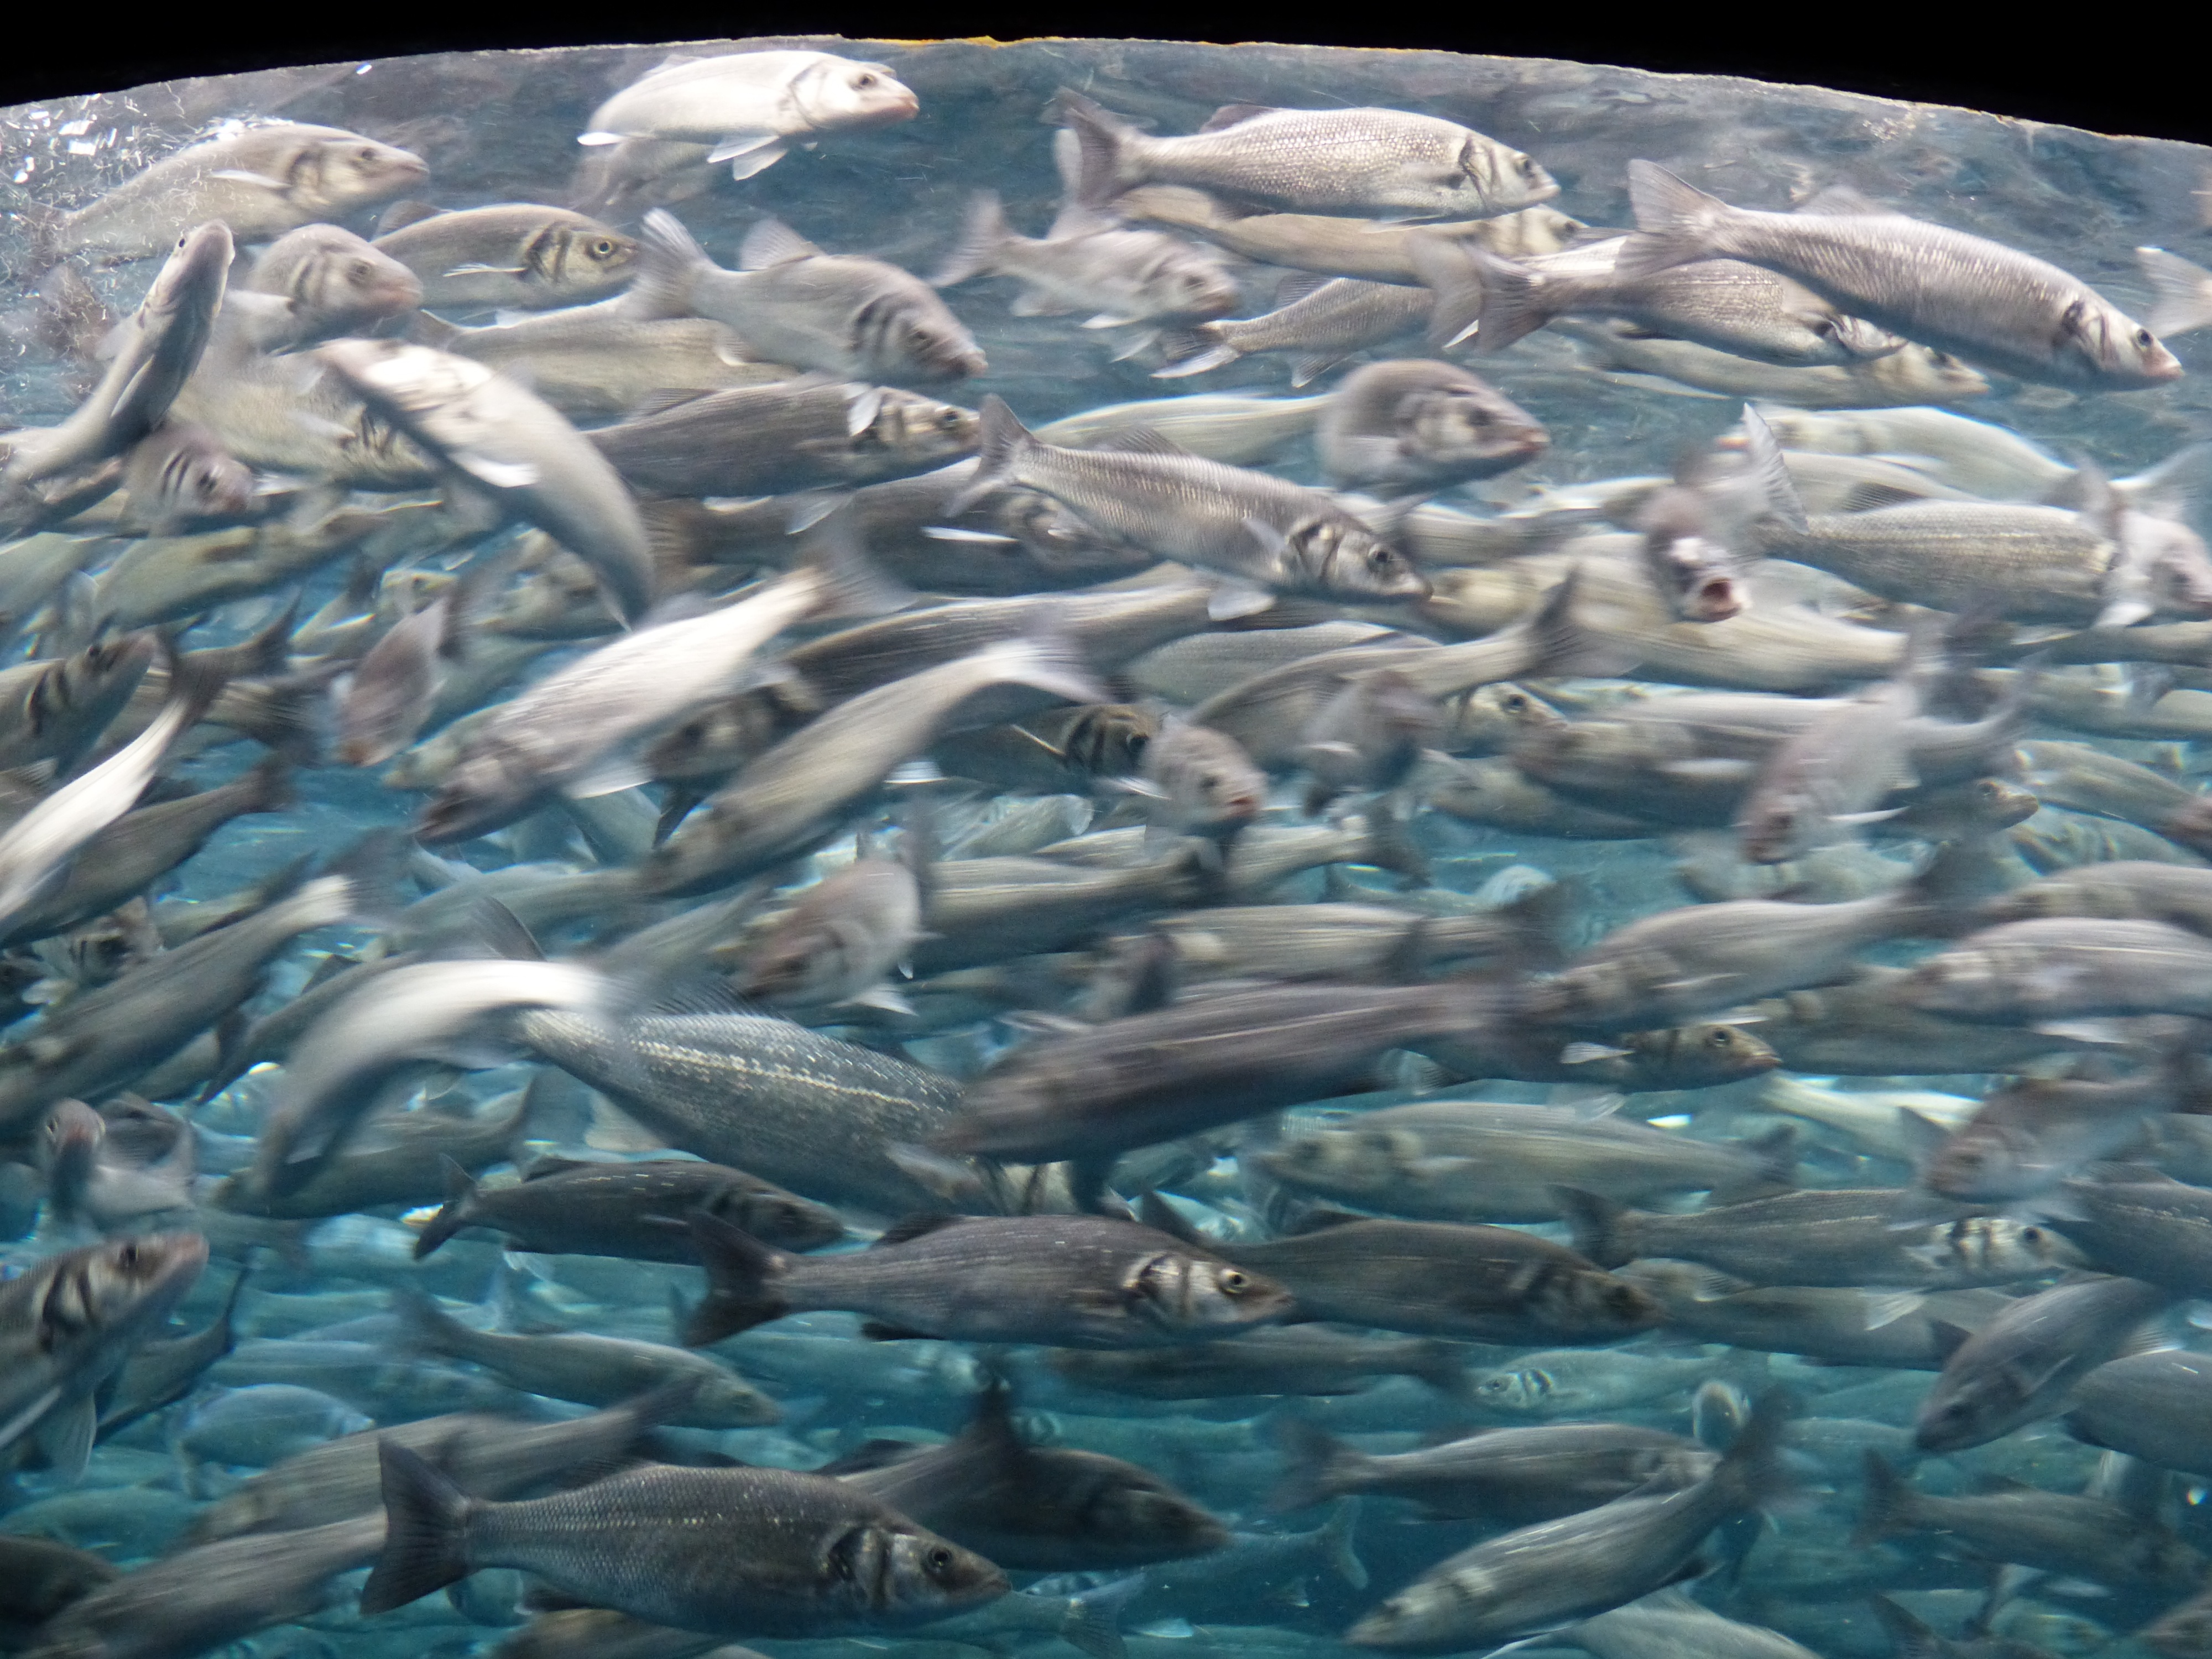
biology, fish, movement, sardine, aquarium, vertebrate, chaos, sardines, fish swarm, swarm, european sardine, marine biology, forage fish, sardina pilchardus, atlantic sardines, sardina pegs, clupeidae